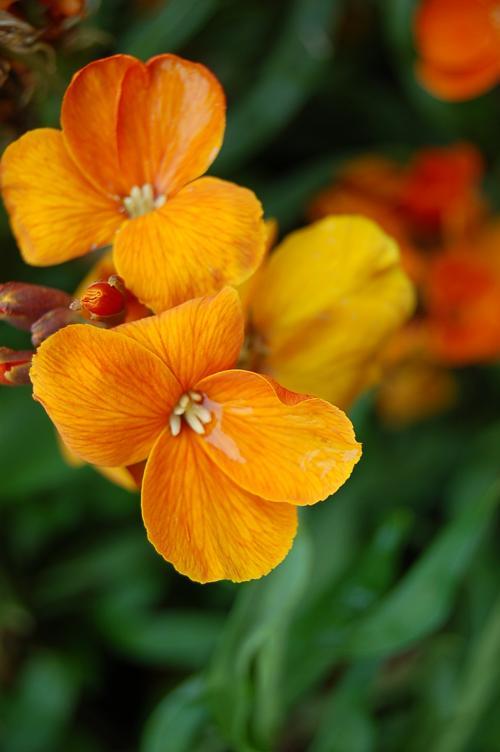
Label: wallflower